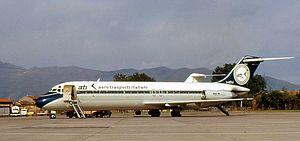
Aero Transporti Italiani Spa est une compagnie aérienne italienne disparue qui faisait partie du groupe Alitalia.